Rockhampton Courthouse

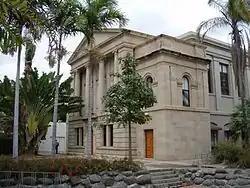
Rockhampton Supreme Court

Rockhampton Courthouse is a heritage-listed courthouse at 42 East Street, Rockhampton, Rockhampton Region, Queensland, Australia. It was designed by John Hitch and built from 1950 to 1955. It is also known as District Court, Queensland Government Savings Bank, Commonwealth Bank, Magistrate's Court, Police Court, and Supreme Court. It was added to the Queensland Heritage Register on 21 October 1992.